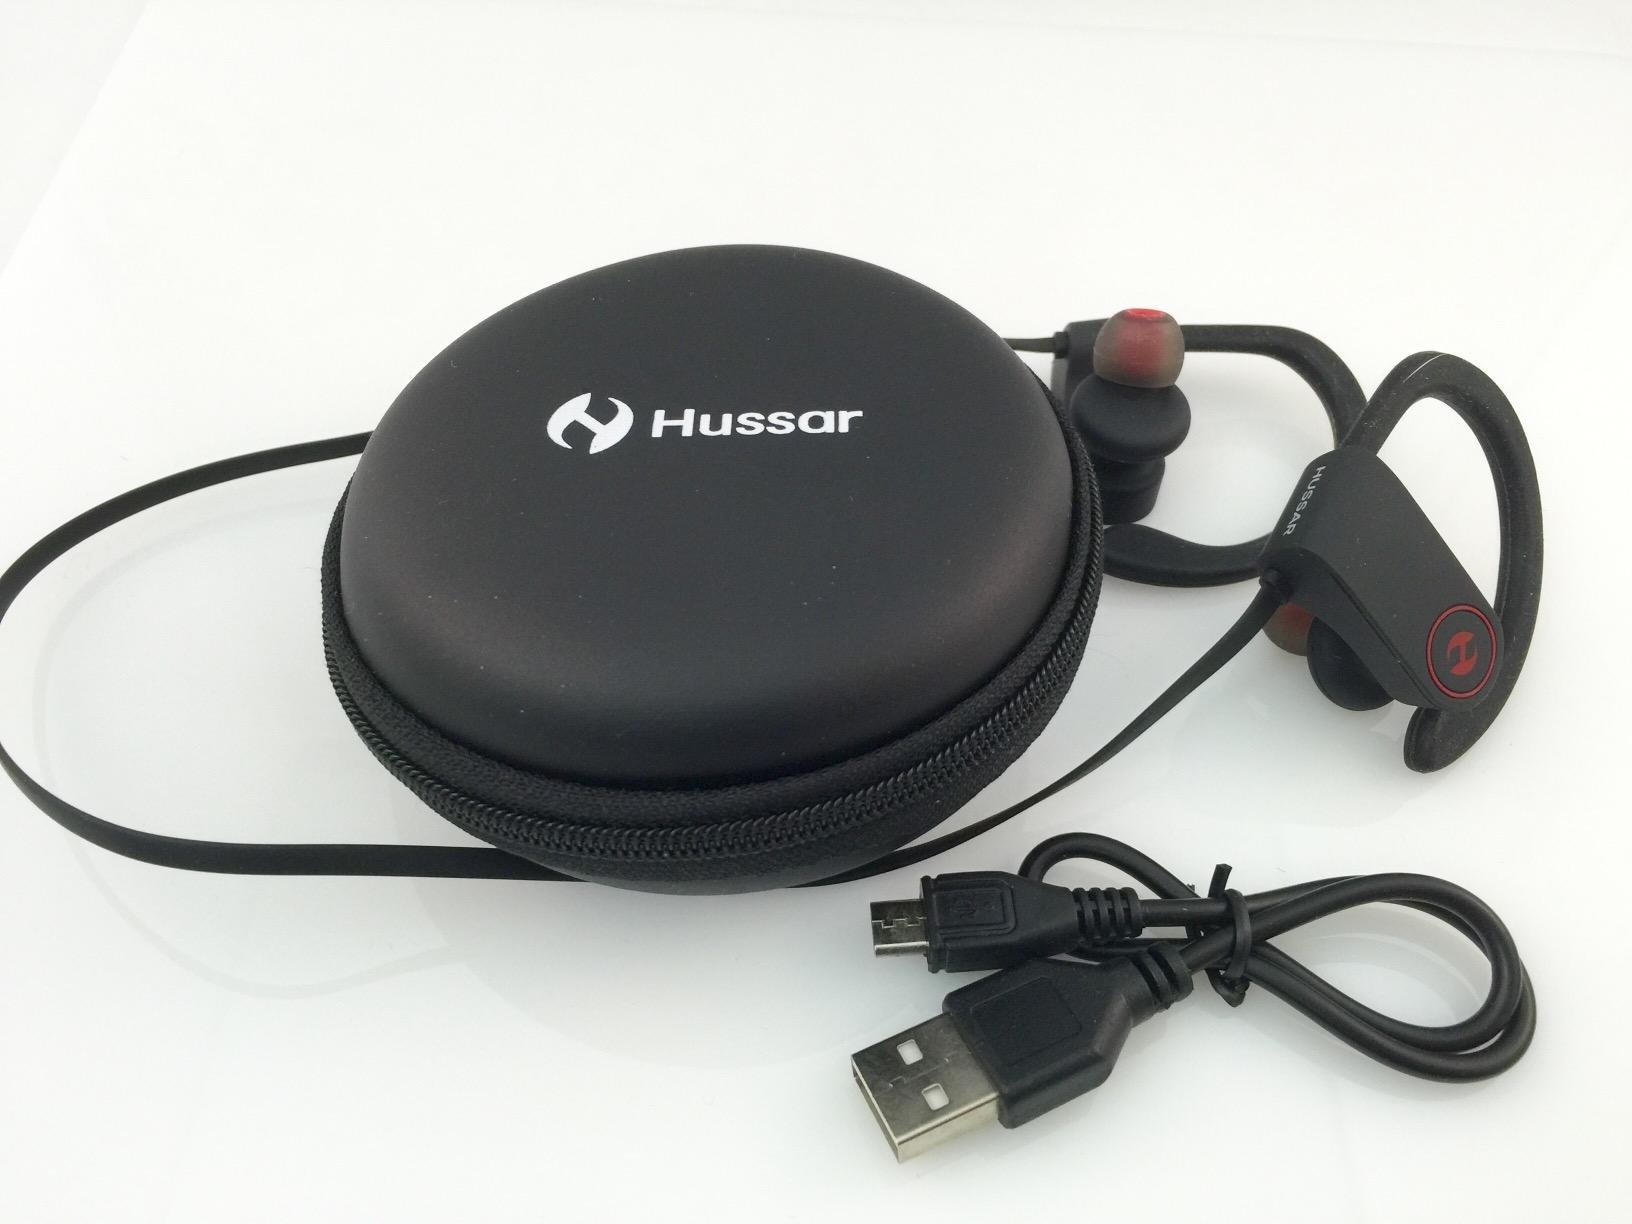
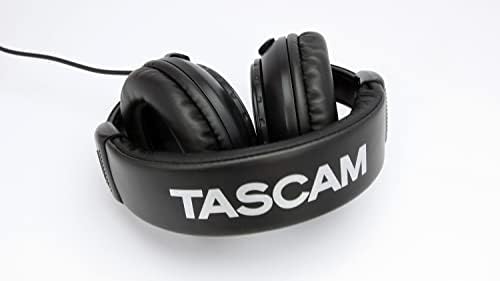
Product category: headphones
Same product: no